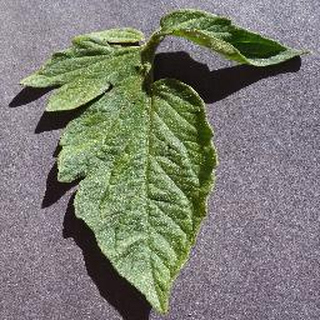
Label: healthy_tomato